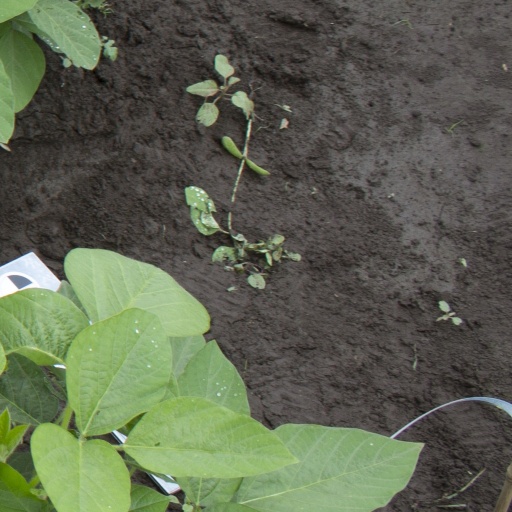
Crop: soybean